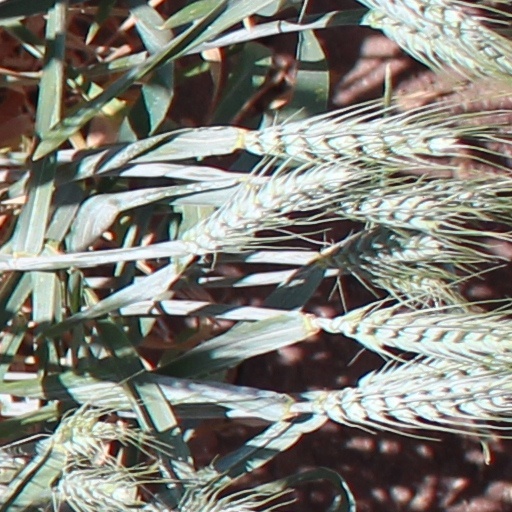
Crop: wheat